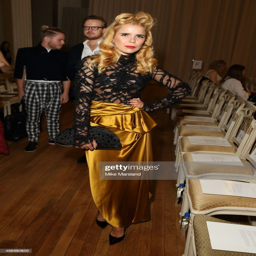
pop artist attends the show during spring summer .